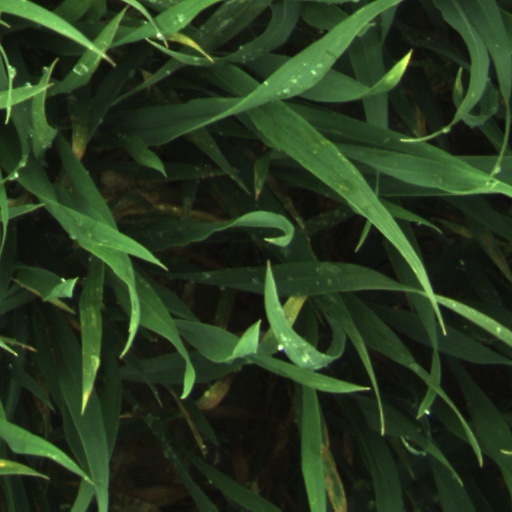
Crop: wheat